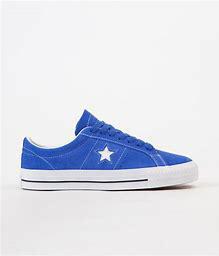
Brand: Converse
Model: One Star Pro